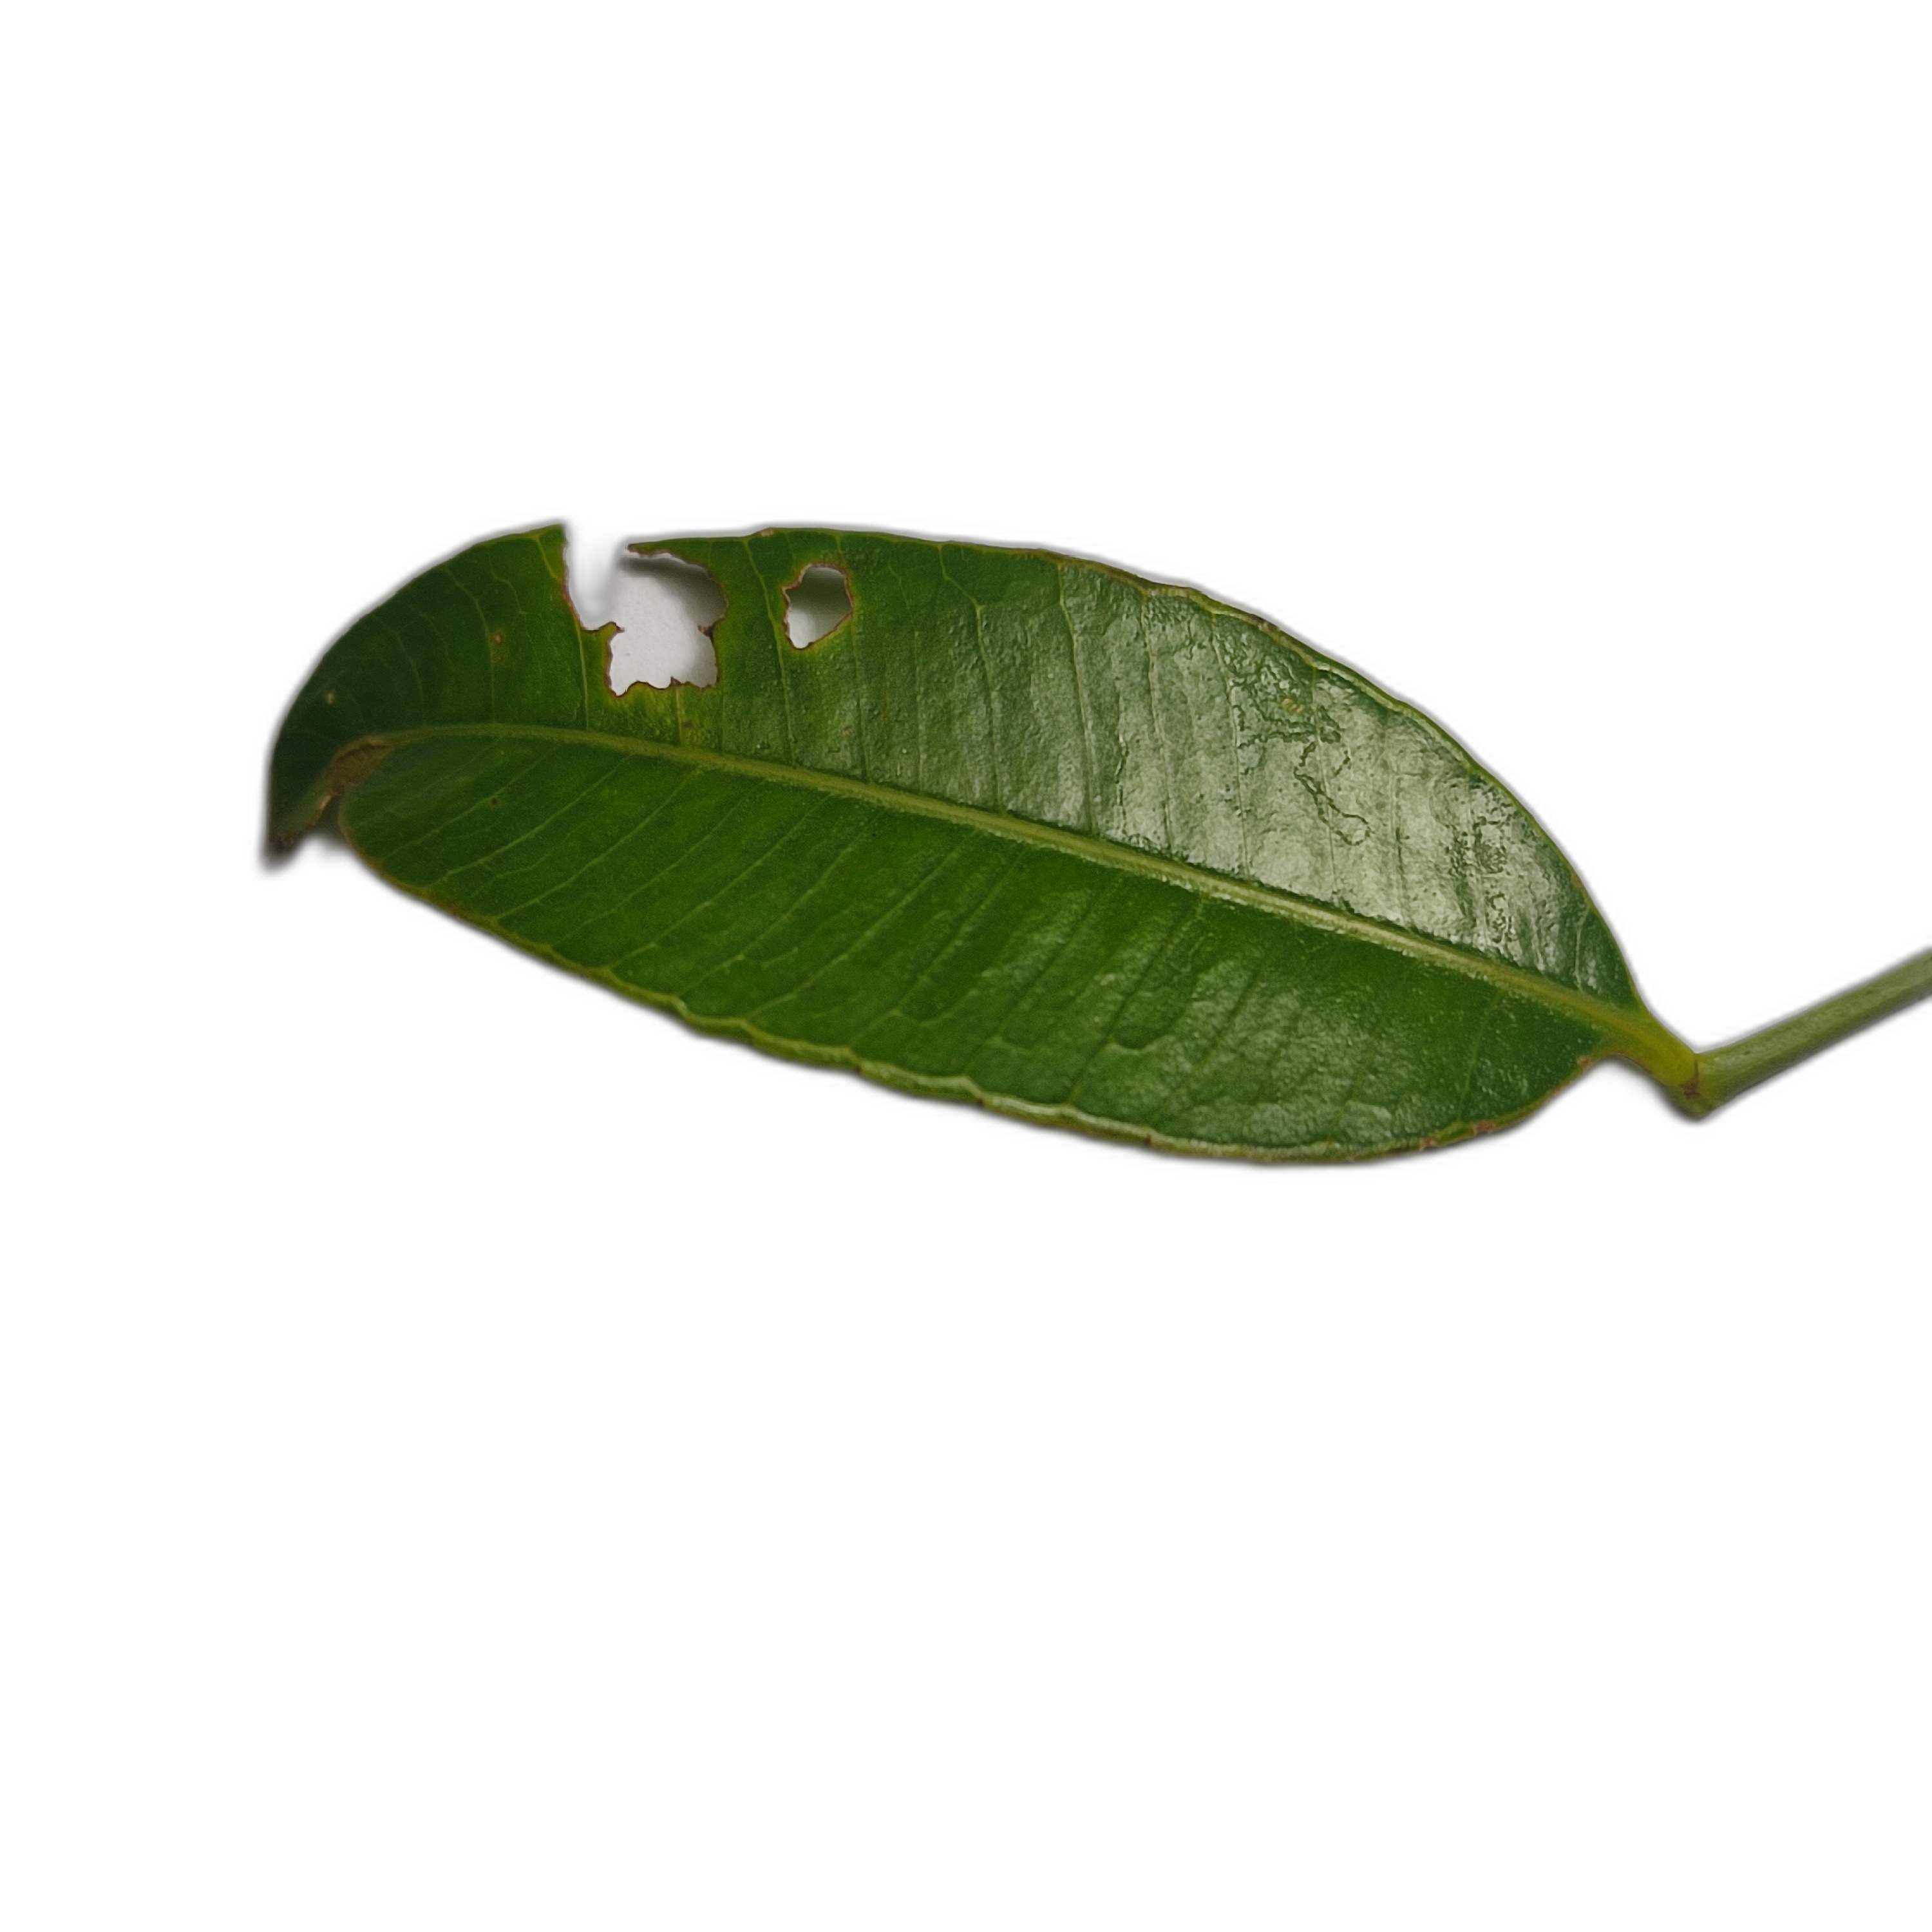
Label: not_healthy